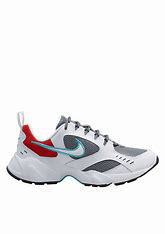
Brand: Nike
Model: Air Heights